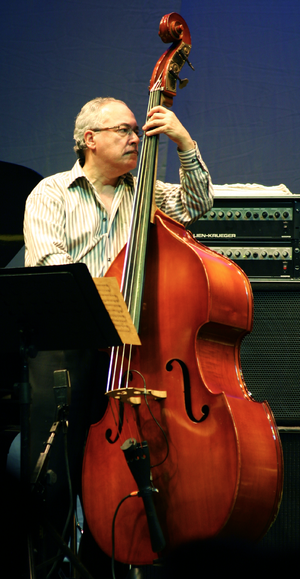
Eddie Gomez
Eddie Gomez er en amerikansk jazzbassist fra Puerto Rico. Han kom tidligt til USA og er opvokset i New York.